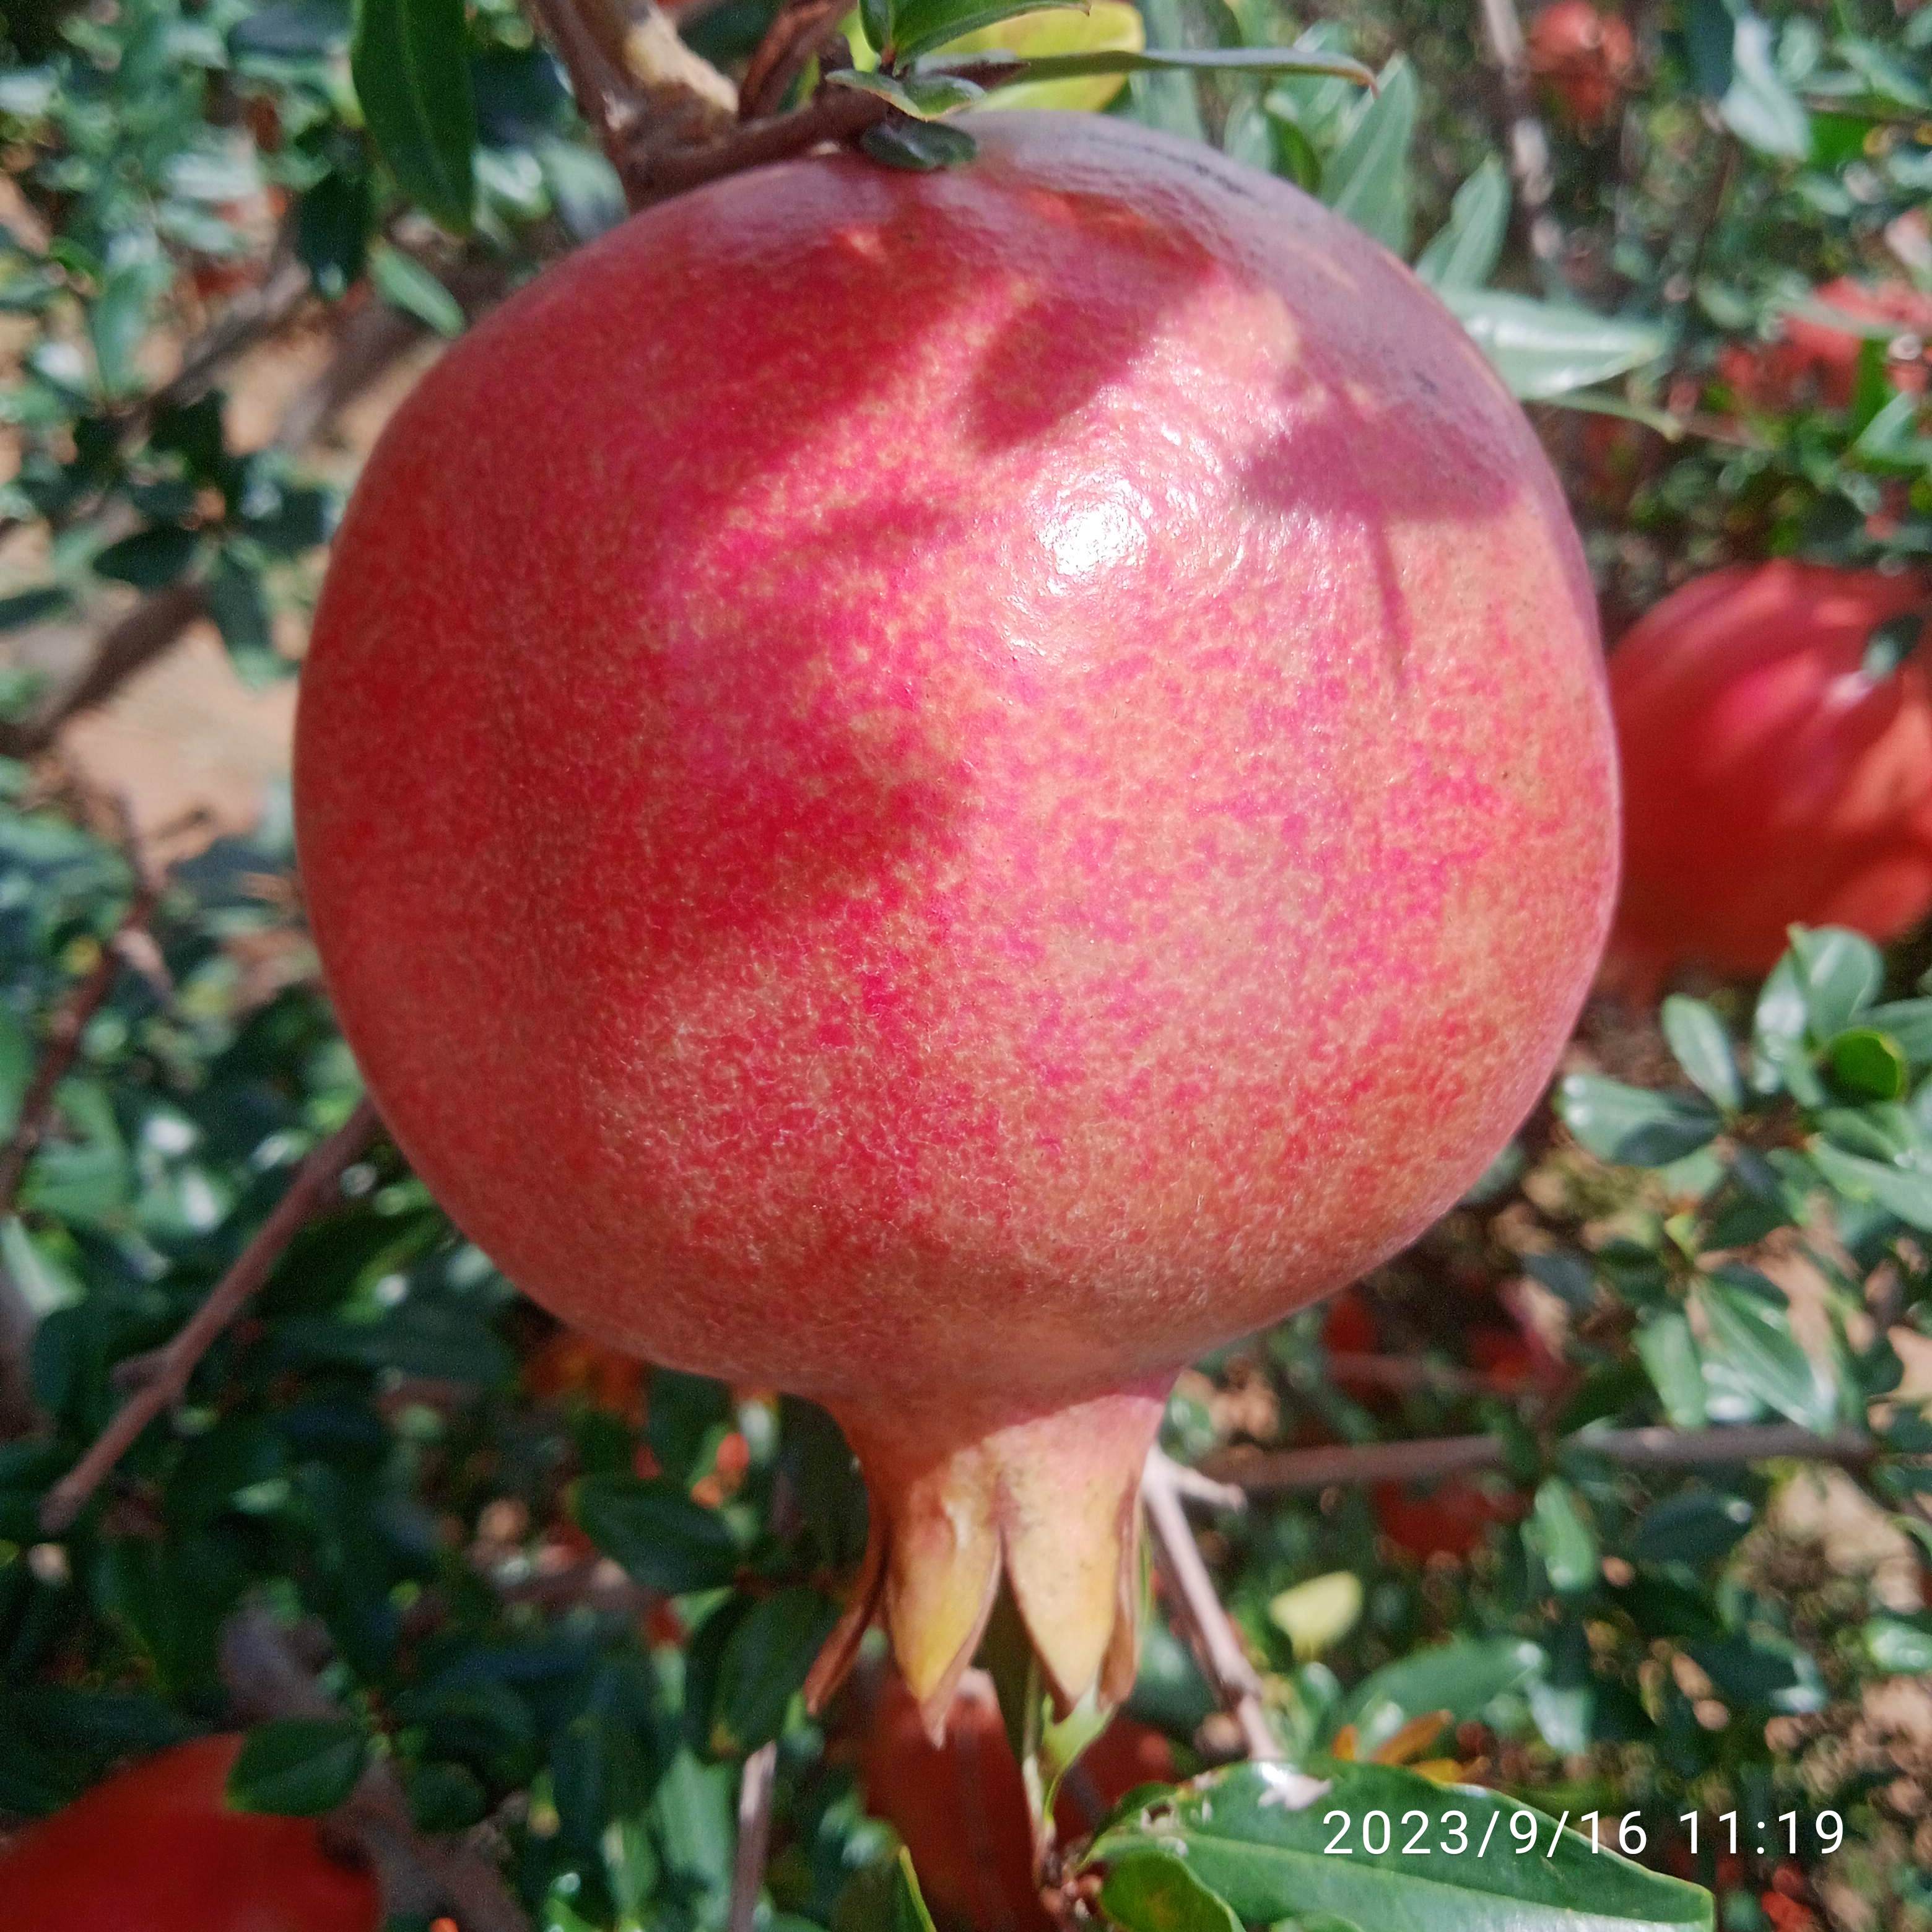
Label: Healthy